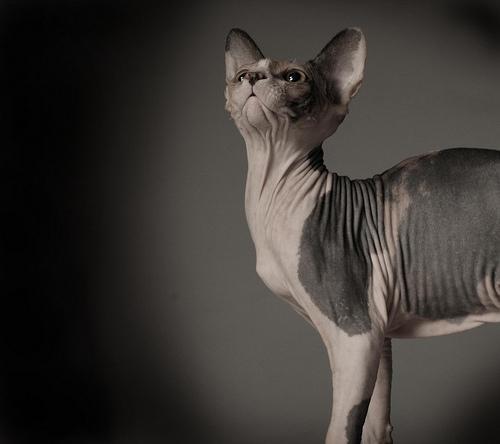
Sphynx